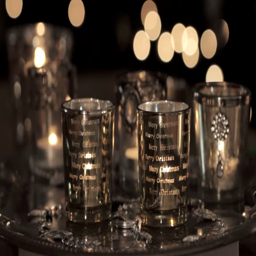
tea lights in a christmas atmosphere